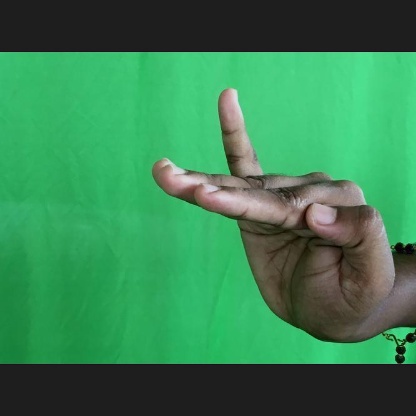
Mudra: Hamsapaksha